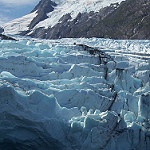
Scene: Outdoor